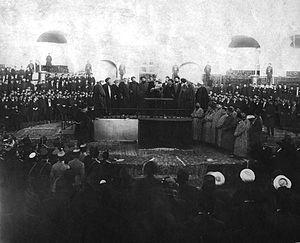
La dynastie Pahlavi est la dernière dynastie iranienne ayant régné sur l'Iran avant l'avènement de la république islamique. Elle fut fondée avec l’État impérial de Perse par Reza Khan en 1925, alors Premier ministre d’Ahmad Chah Qajar, dernier roi de la dynastie des Qadjars.
Reza Chah Pahlavi, aussi écrit Rizā Shāh Pahlevi ou plus rarement Reza Iᵉʳ, Reza Chah Iᵉʳ ou Pahlavi Iᵉʳ, né à Alasht le 15 mars 1878 et mort à Johannesburg le 26 juillet 1944, est l'empereur de Perse de 1925 à 1941 et le fondateur de la dynastie Pahlavi. À différentes époques, il est également connu sous les noms de Reza Pahlavan, Reza Savad-Koohi, Reza Khan, Reza Khan Mir-Panj, Reza Sedar Sepah, Reza Pahlavi, ayant d’abord été militaire, chef des armées, ministre de la Guerre puis Premier ministre avant d'être empereur entre 1925 et 1941.